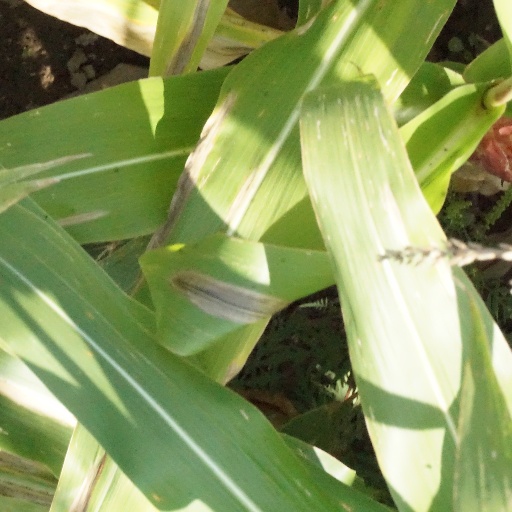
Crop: maize; corn